Late Cenozoic Ice Age

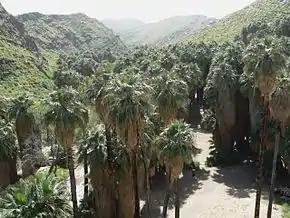
This type of vegetation grew in Antarctica during the Eocene Epoch - Photo taken at Palm Canyon, California, US in 2005

The last greenhouse period began 260 million years ago during the late Permian Period at the end of the Karoo Ice Age. It lasted all through the time of the non-avian dinosaurs during the Mesozoic Era, and ended 33.9 million years ago in the middle of the Cenozoic Era (the current Era). This greenhouse period lasted 226.1 million years.